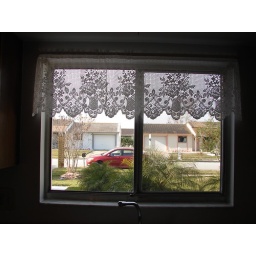
my kitchen window over the sink, yeah it's the stupid things i like about the house.